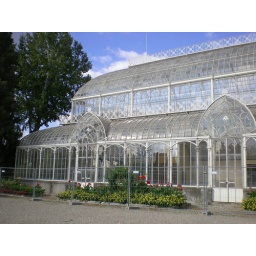
This huge white building was created for the 1800 exhibition in Florence